Death and state funeral of Boris Yeltsin

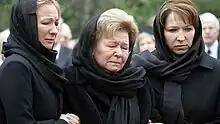
Yeltsin's widow and daughters

The day after his death, a farewell ceremony was held at the Cathedral of Christ the Savior, at 16:30 Moscow time. A half-couch casket and the Russian flag were placed in the center of the church, near a stand with Yeltsin's awards and portrait. The requiem liturgy was given by the Vicar of the Moscow Diocese Archbishop Arseny (Epifanov). An honor guard was present, formed of soldiers from the Kremlin Regiment. The church was open for viewing all evening and night, with around 25,000 people coming to pay their respects. All through the memorial service, representatives were present to accept condolences to the Yeltsin family members: his widow Naina, daughters Elena Okulova and Tatyana Dyachenko, and his grandchildren.